Yacare caiman

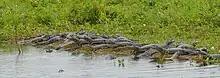
Group of Yacare Caiman in Mato Grosso, Brazil

The range of the yacare caiman includes Argentina (north), Bolivia, Brazil (south), and Paraguay. It is one of three species of genus "Caiman" in South America, the others being the broad-snouted caiman ("C. latirostris") and the spectacled caiman ("C. crocodilus"), with more easterly and northerly ranges, respectively. The yacare caiman is one of the most common species on its continent.